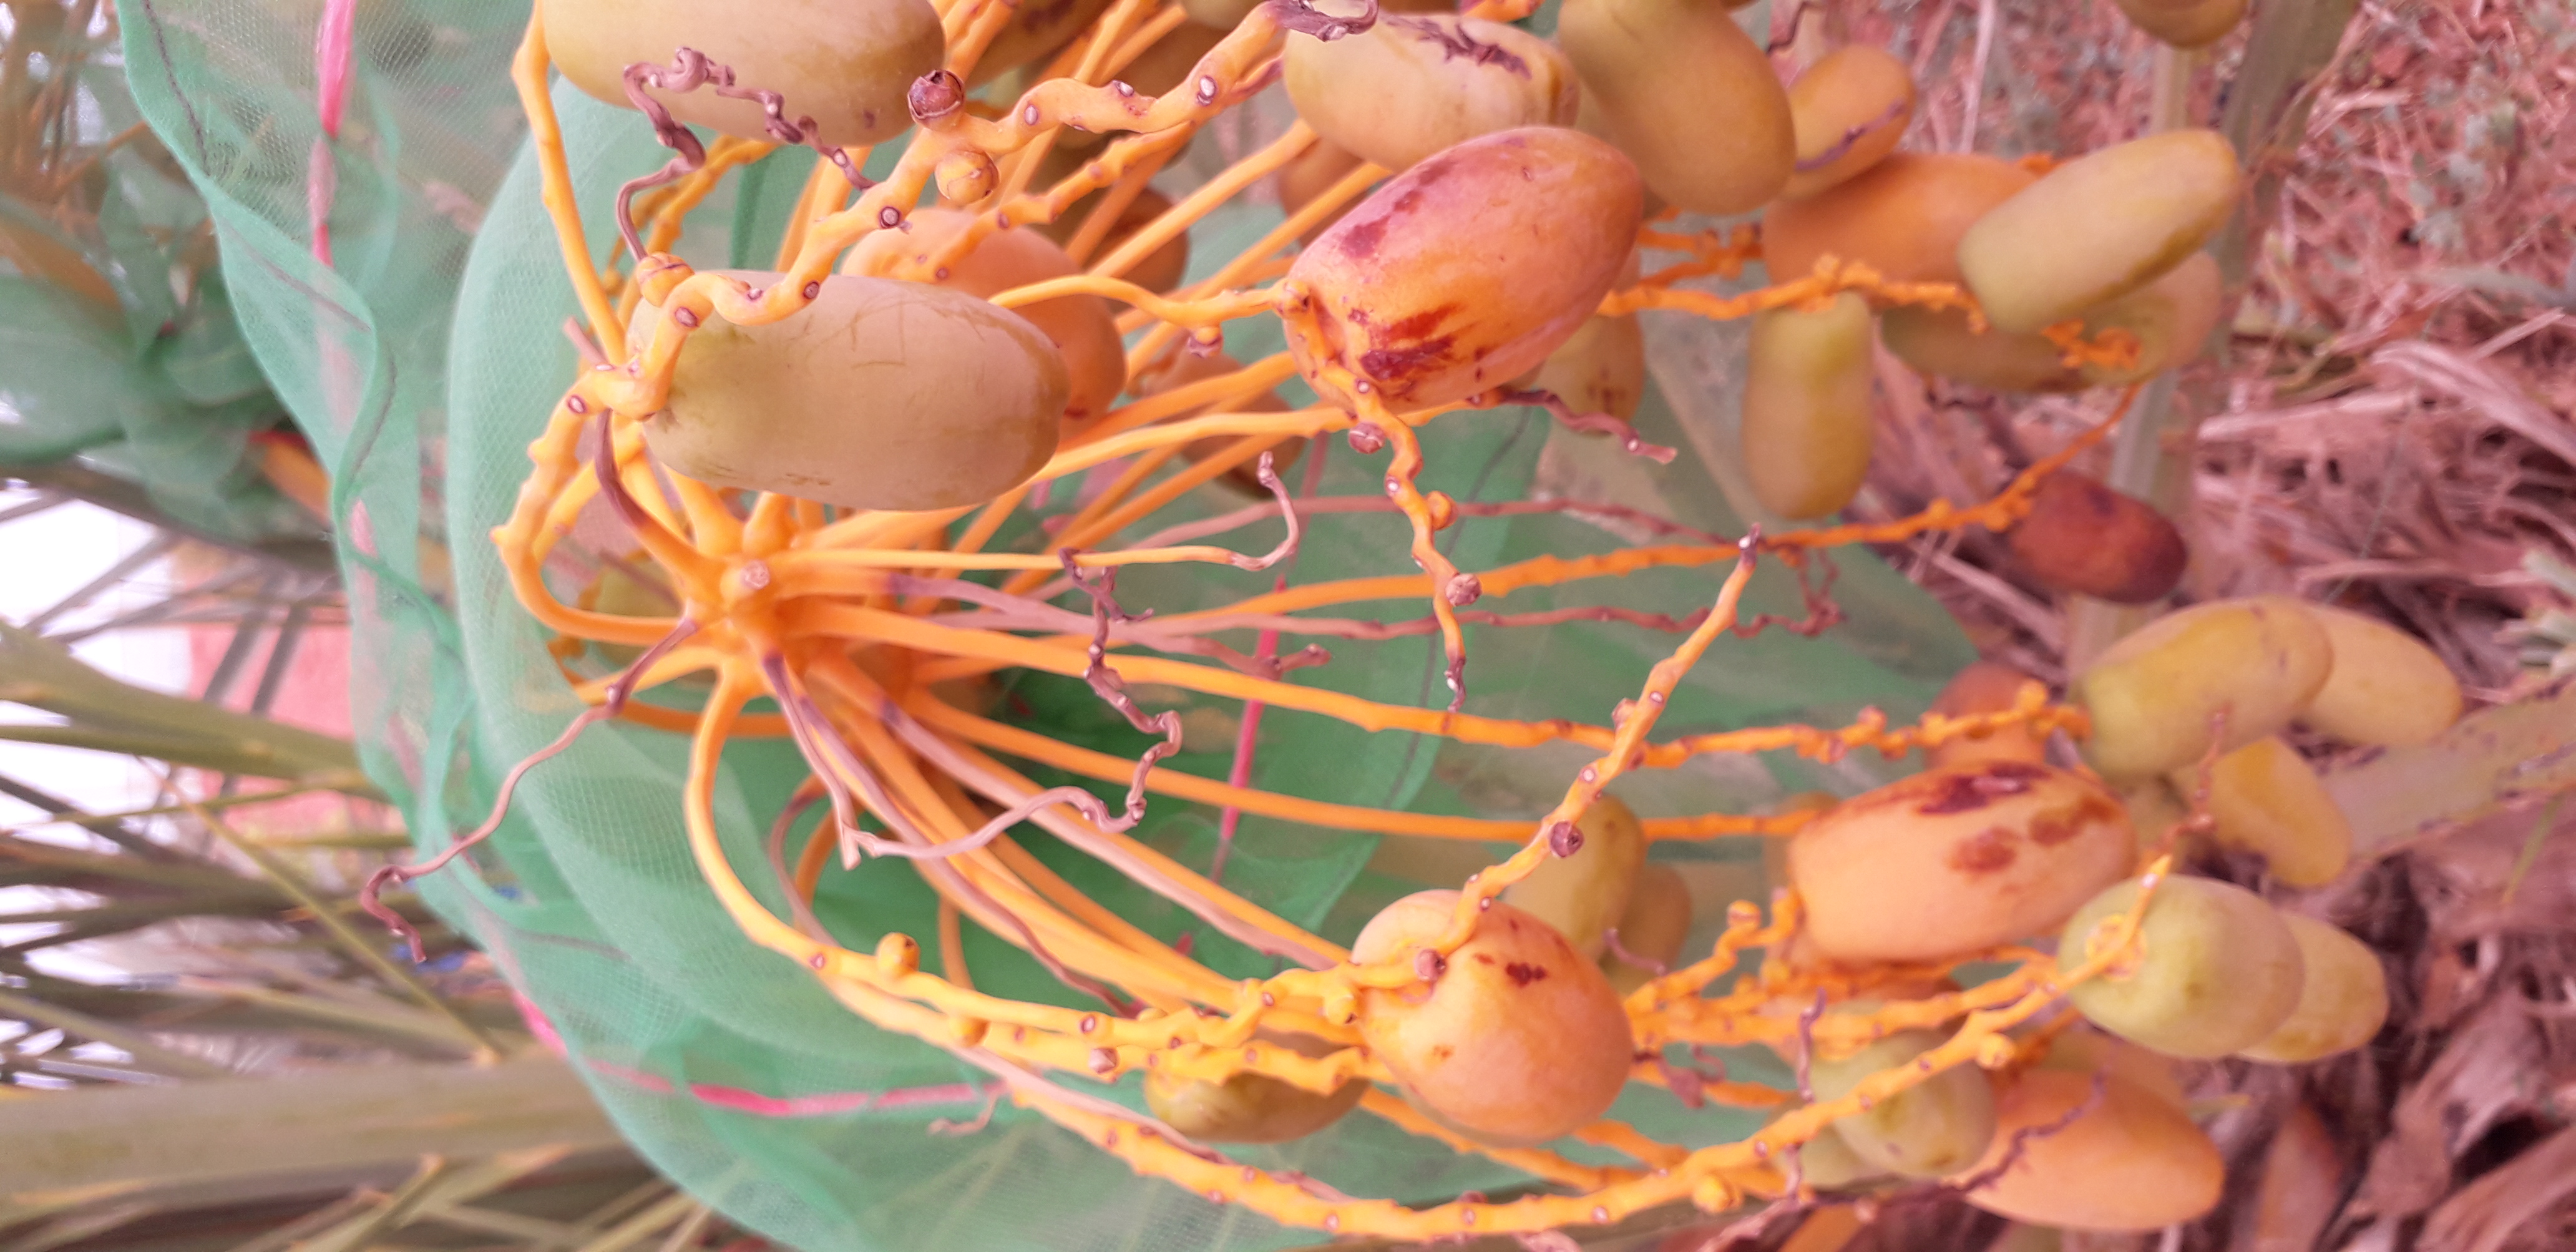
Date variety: Boumajhoul